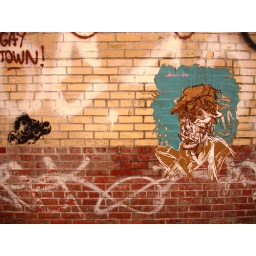
3 color stencil on craft paper pasted on wall, by street artist ELBOWTOE.